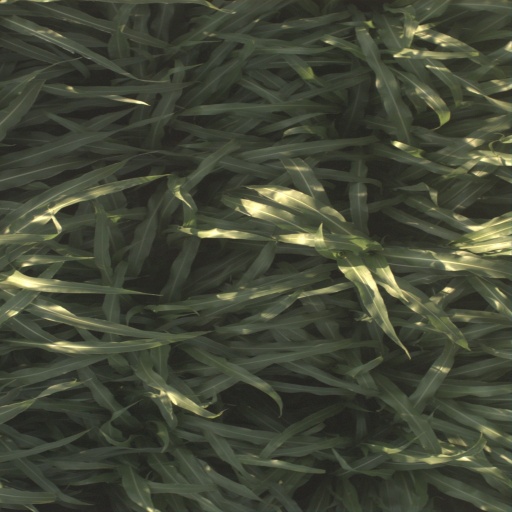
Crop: sorghum